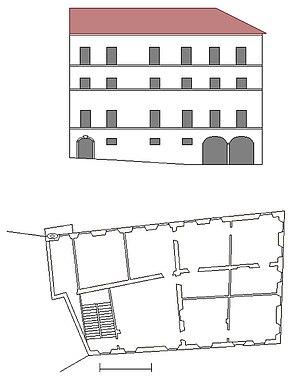
Elévation et plan du Sénat de Nice
Le Souverain Sénat du comté de Nice ou Sénat de Nice est créé le 8 mars 1614 par lettres patentes du duc Charles-Emmanuel Iᵉʳ de Savoie, et disparaît provisoirement en 1796, lors de la création du département des Alpes-Maritimes par la France occupante.